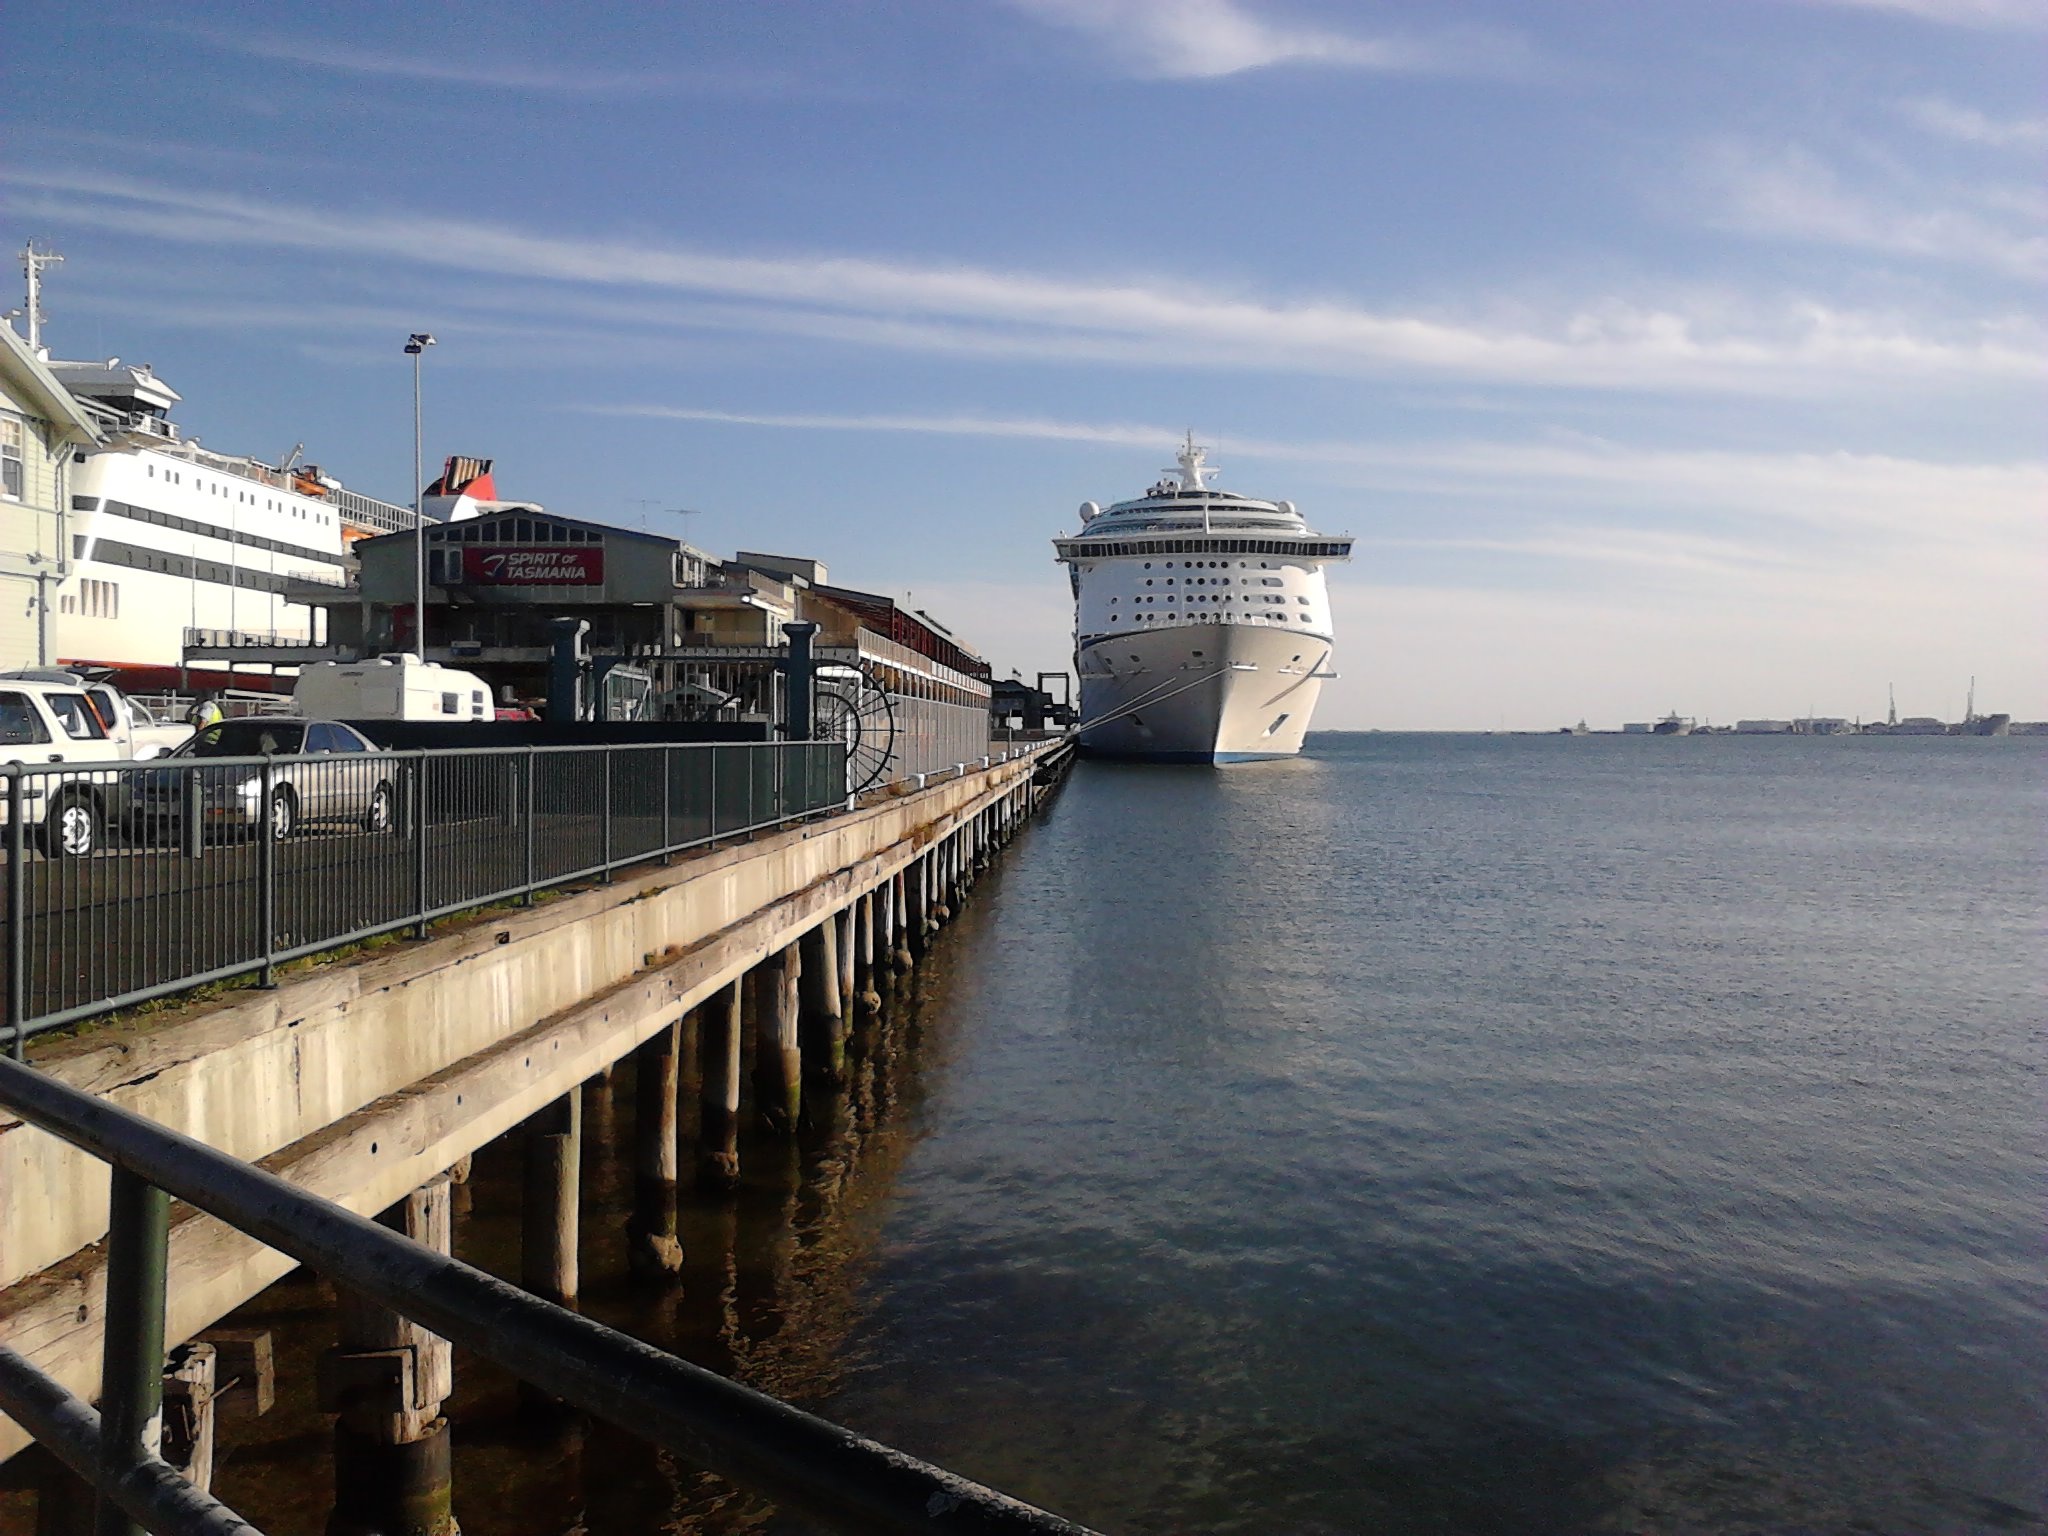
sea, coast, water, ocean, dock, pier, river, ship, transport, vehicle, tower, bay, harbor, port, waterway, cruise, ferry, channel, melbourne, wharf, passenger ship